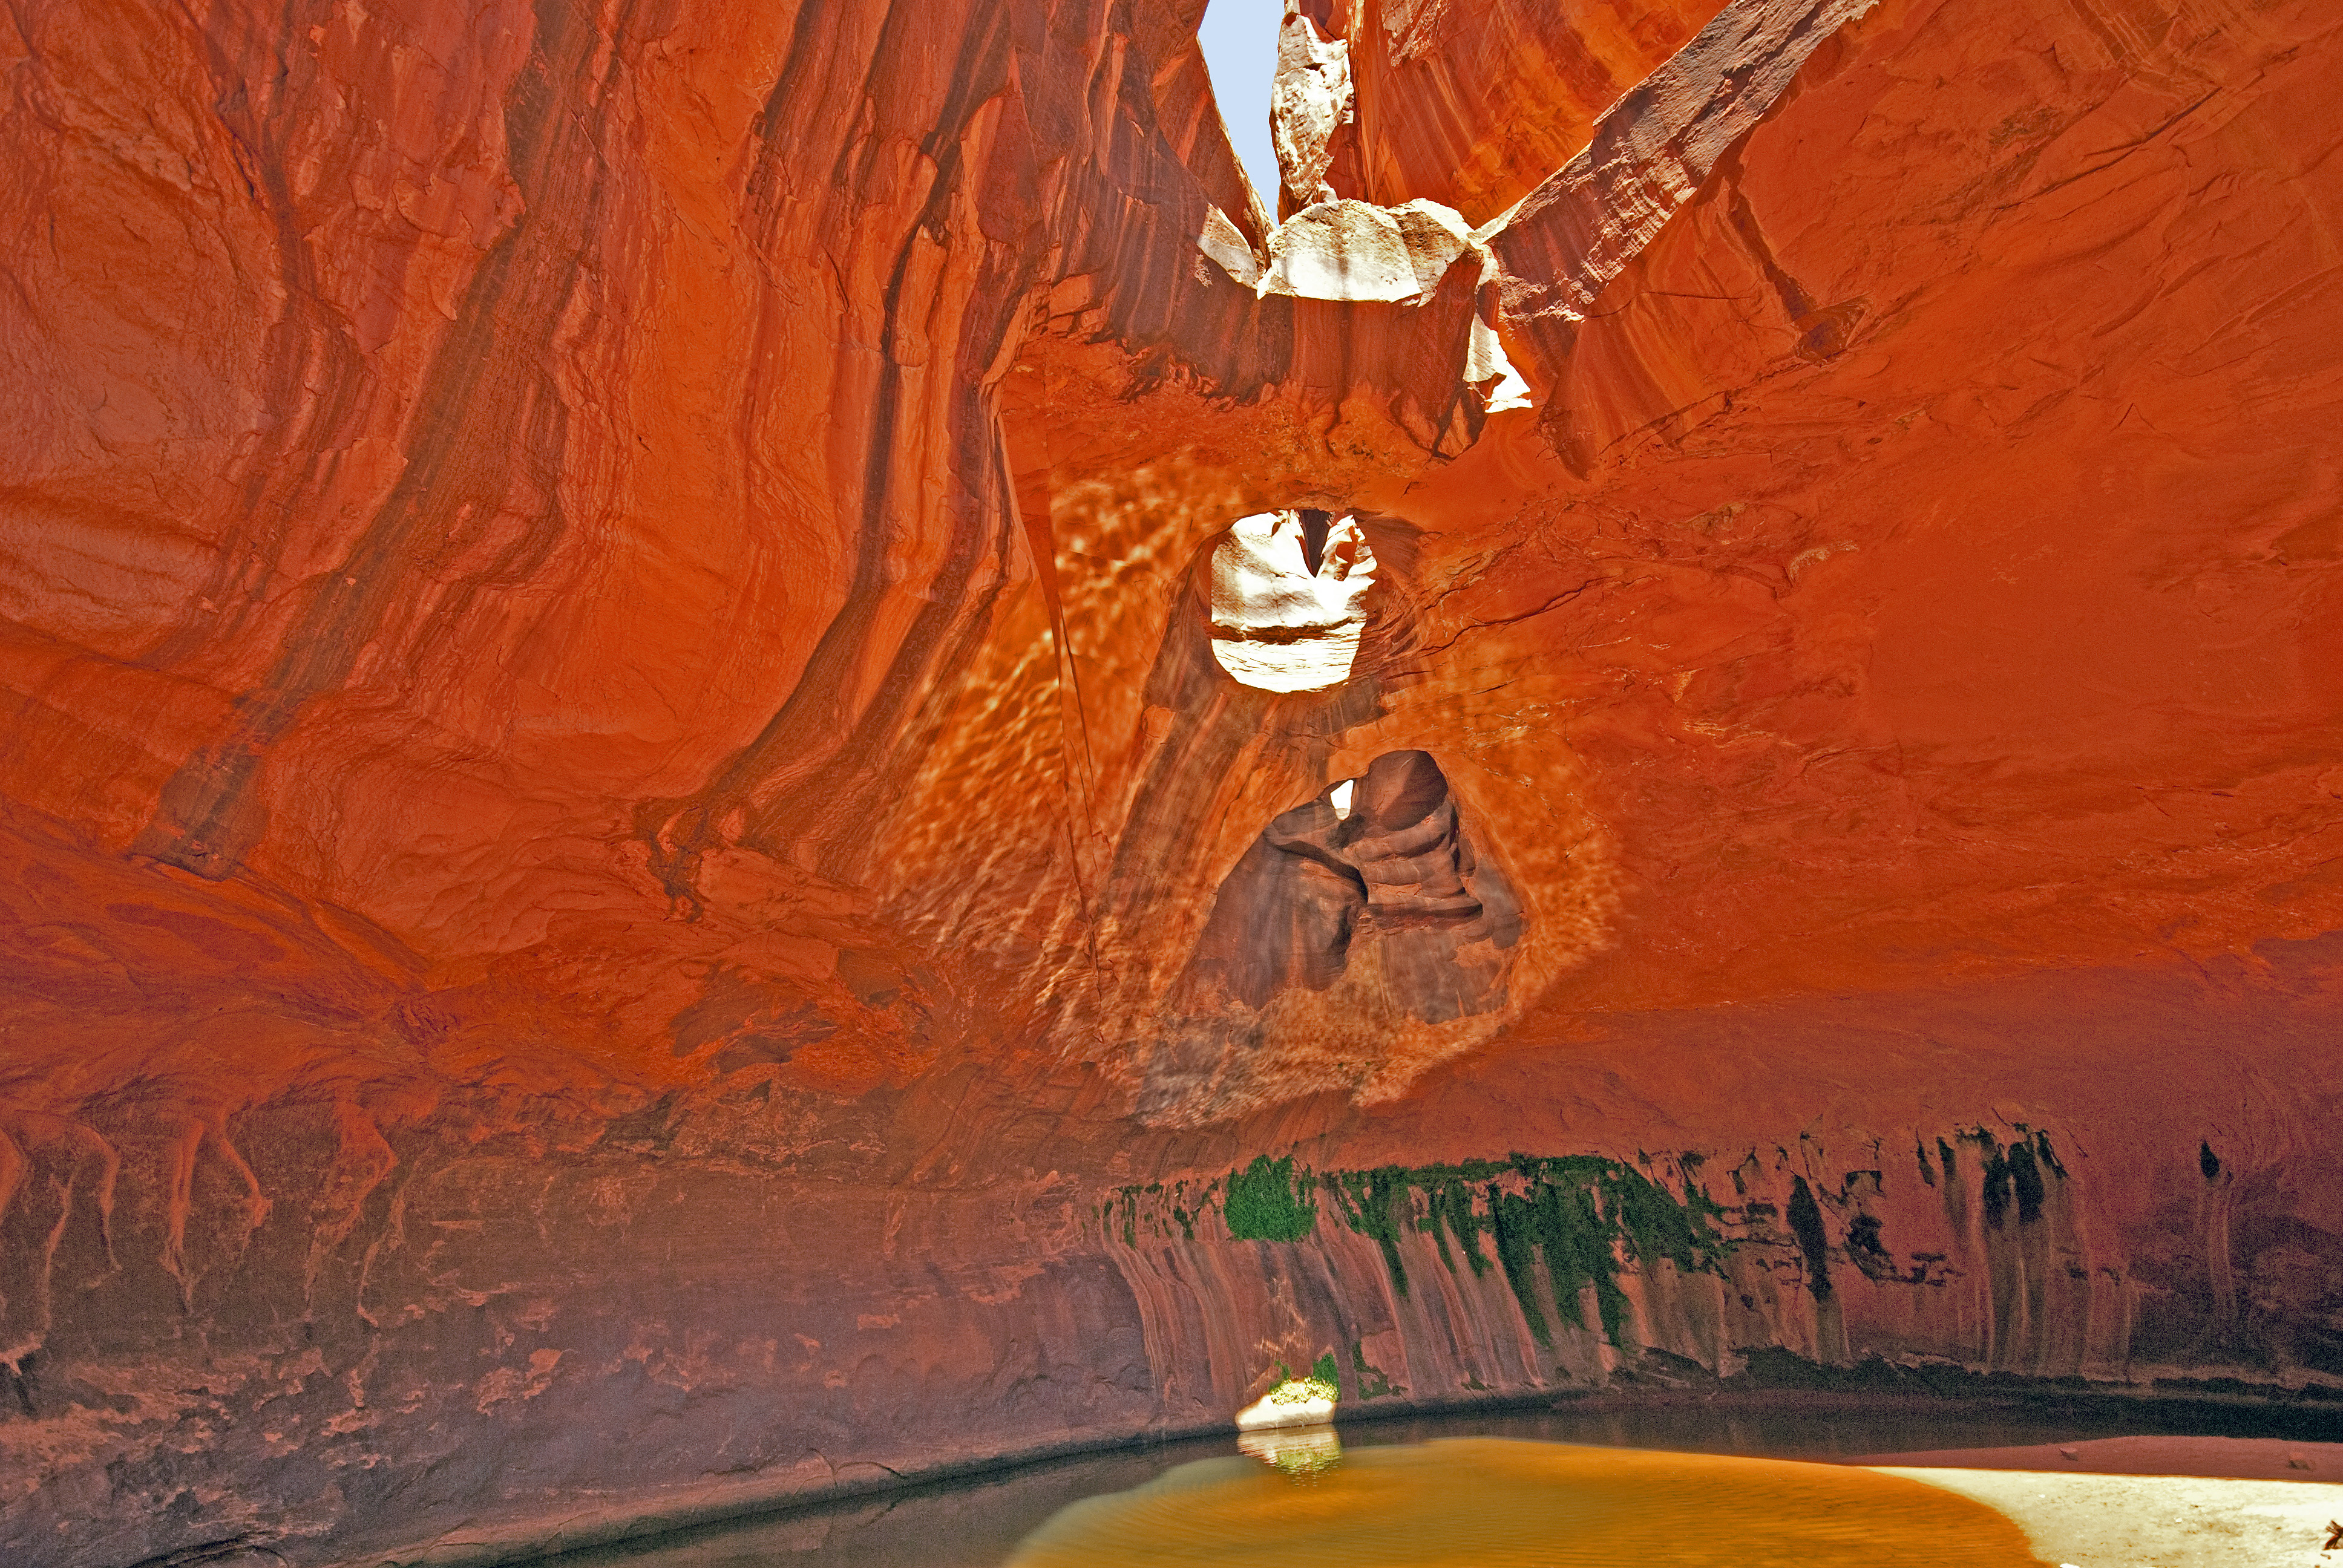
formation, cave, painting, screenshot, goldencathedral, neoncanon, geological phenomenon